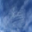
Label: cloud